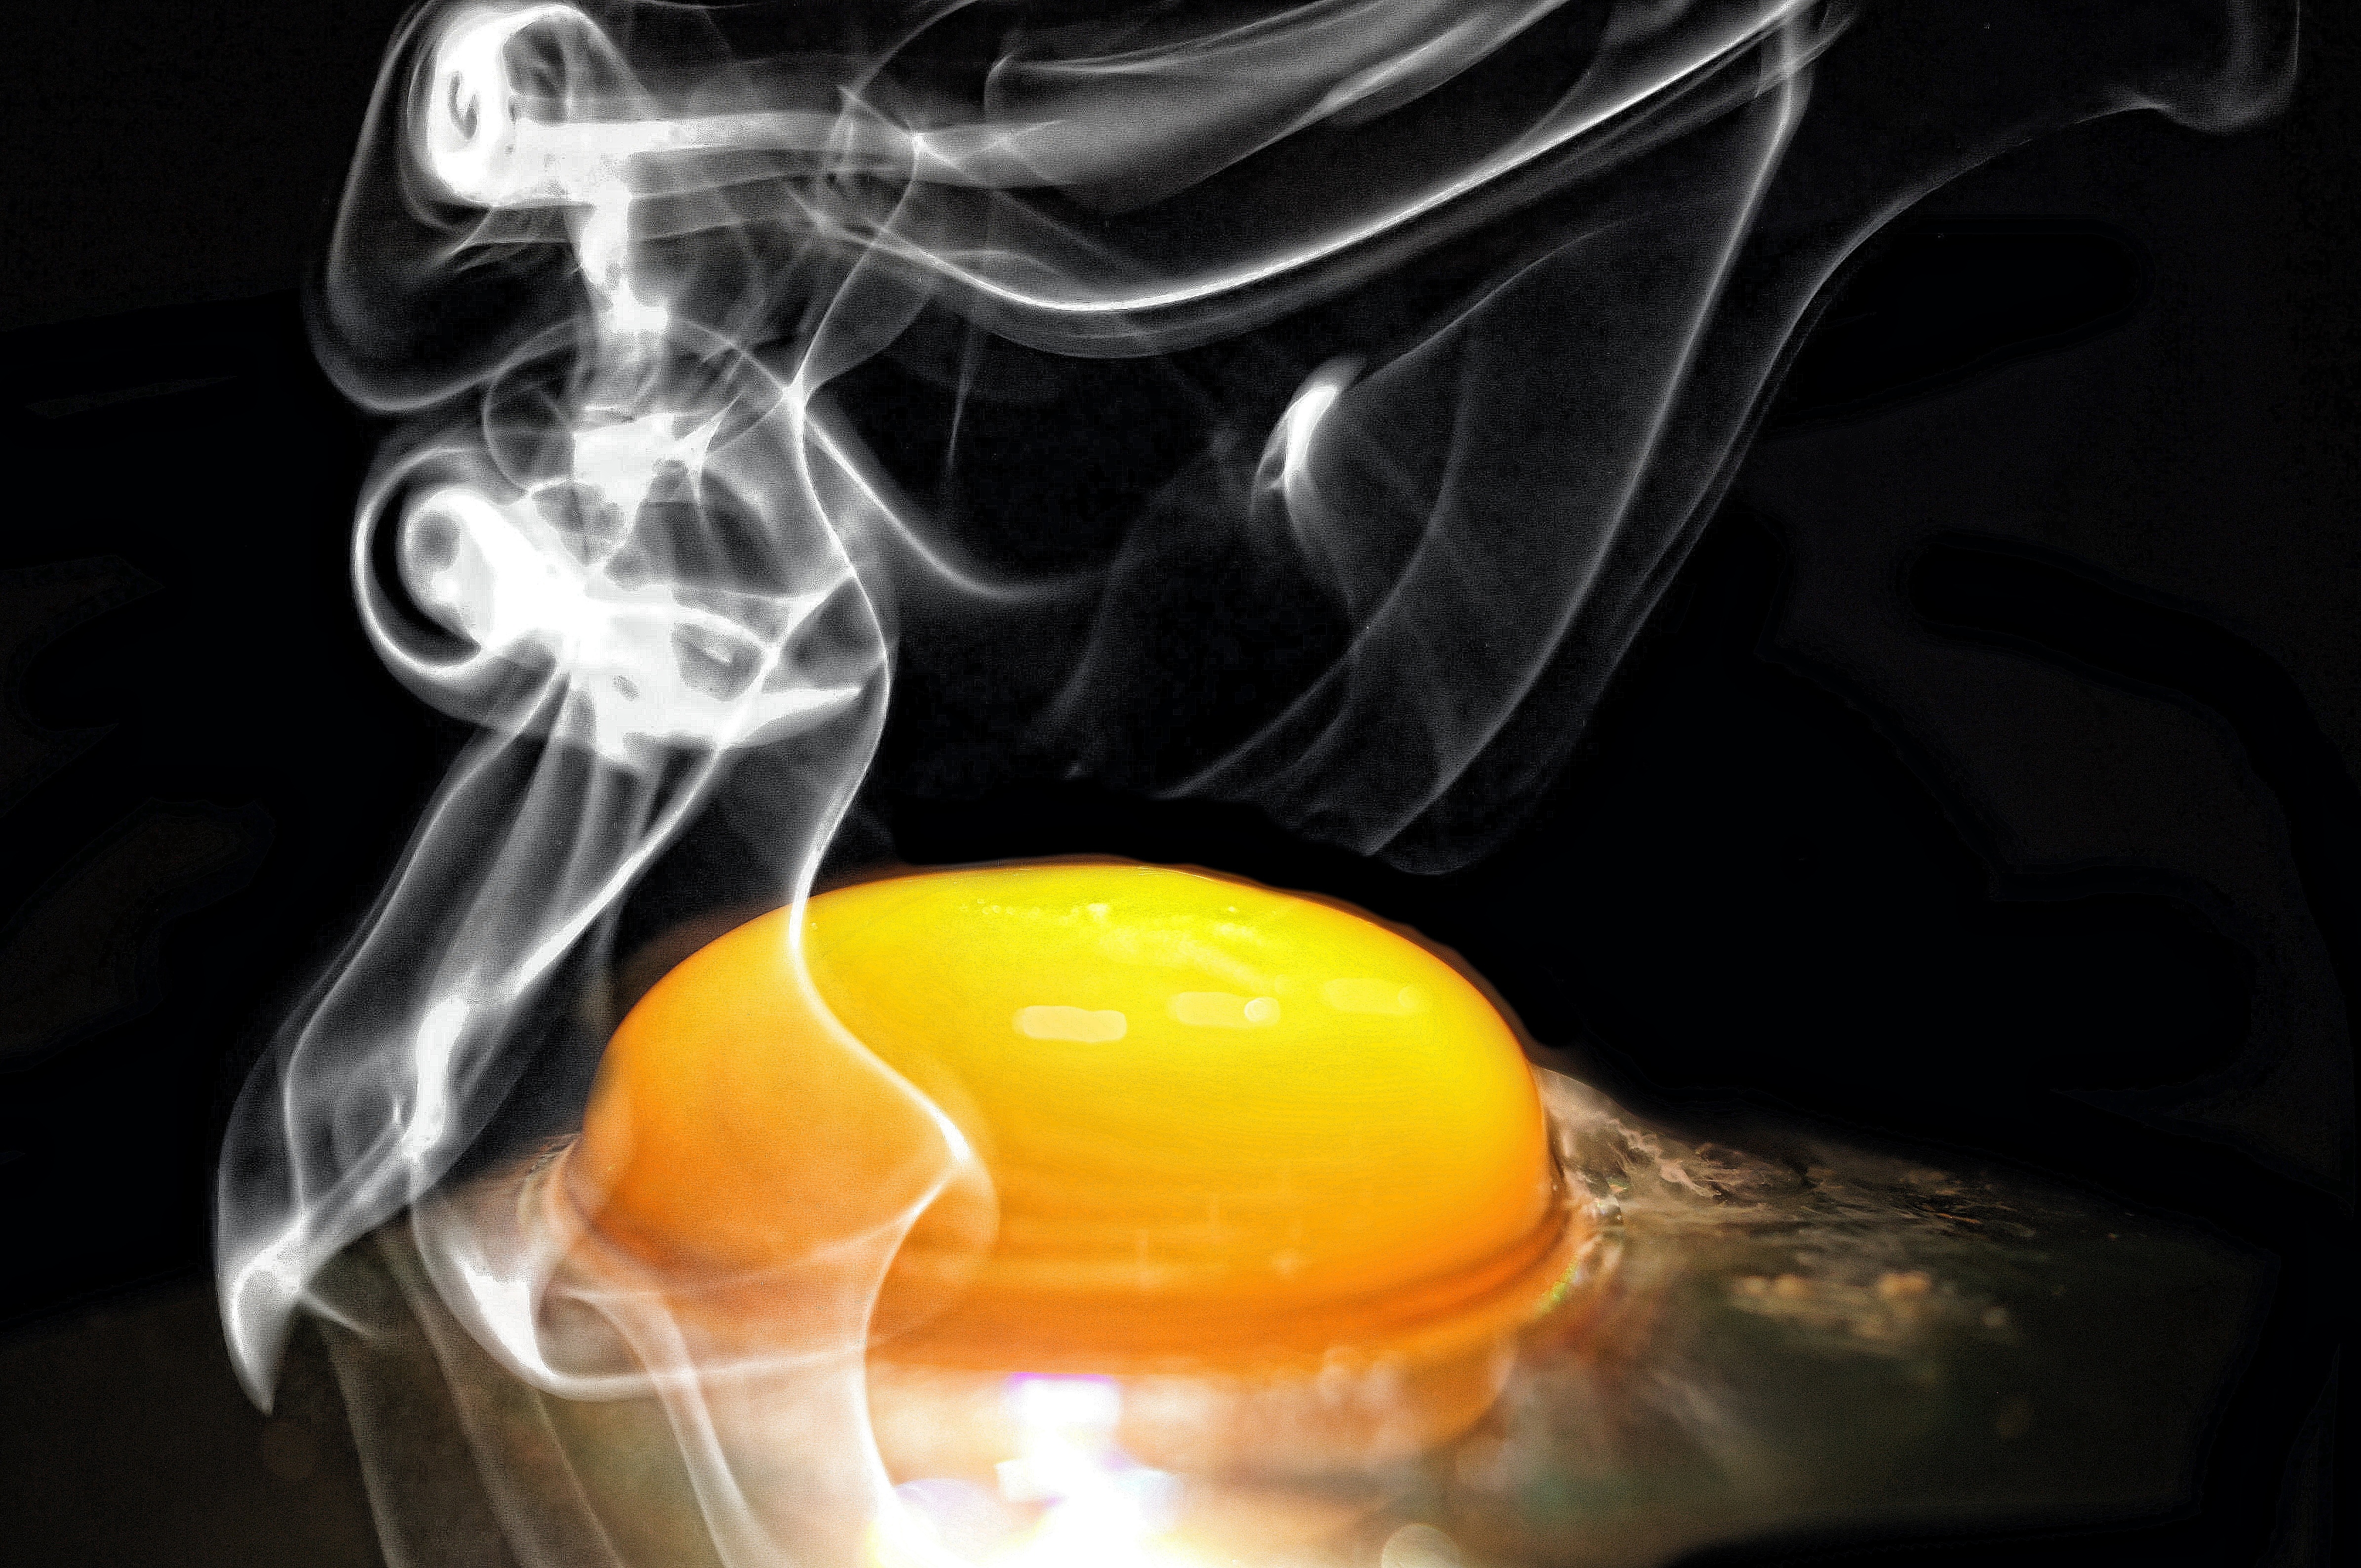
light, white, farm, steam, smoke, meal, food, cooking, ingredient, culinary, macro, natural, fresh, brown, kitchen, flame, recipe, yellow, groceries, breakfast, gourmet, healthy, eat, cuisine, delicious, chicken, egg, yolk, cook, poultry, product, eating, nutrition, raw, diet, prepare, effect, organic, macro photography, nutritious, frying, protein, uncooked, cholesterol, eggshell, egg yolk